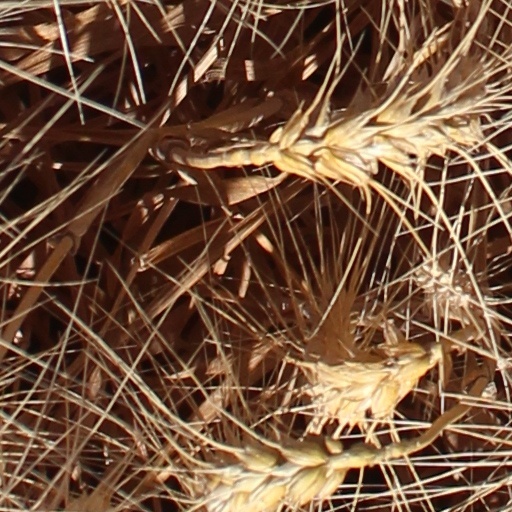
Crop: wheat